Póvoa de Varzim Holiday

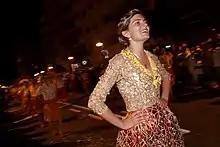
Tricana girl in a "Rusga" parade.

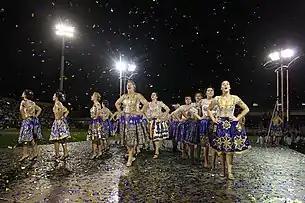
Bairro Norte Tricana girls in the Rusgas competition in Varzim Stadium.

Saint Peter Festival was most popular before the 1892 shipwreck. The shipwreck had a significant impact in the community and the use of the Branqueta traditional garments was also affected, as the Branqueta was associated with festivities. The community saw no reasons for further celebrations. Before 1962, Saint Peter Festival was a minor festival, major midsummer celebrations occurred during St. John's day. The local municipal holiday was celebrated on August 15, the Feast of the Assumption, the patron saint of Povoan Fishermen, but the local holiday became a national one.